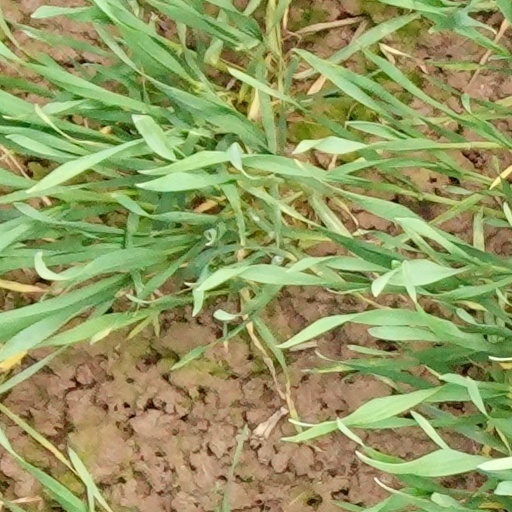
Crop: wheat